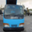
Label: truck